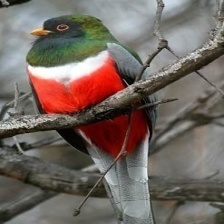
Species: ELEGANT TROGON
Scientific name: TROGON ELEGANS